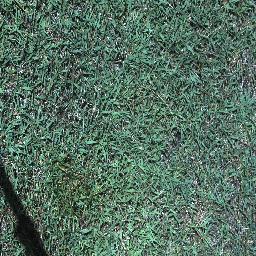
Label: negative